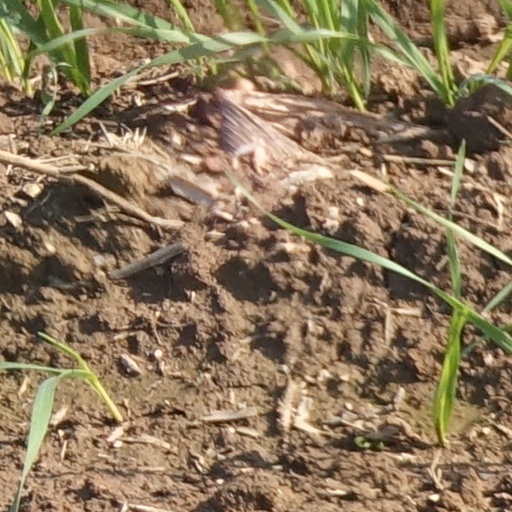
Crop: wheat